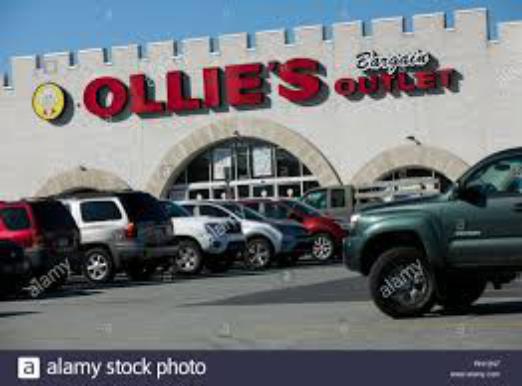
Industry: Others